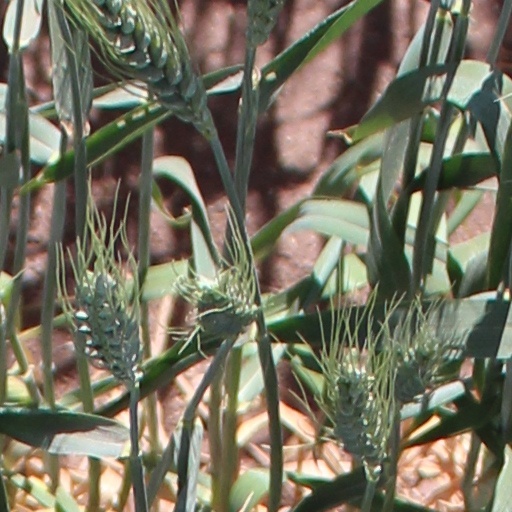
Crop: wheat